Pirate Party

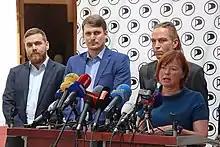
Czech Pirate Party MPs in 2019

Since the 2021 Czech legislative election, the following 4 MPs are in office: